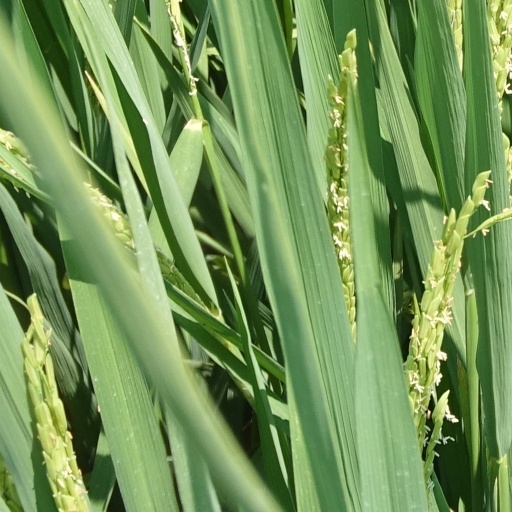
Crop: rice